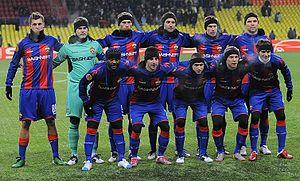
Le CSKA Moscou est un club de football russe de première division basé à Moscou. Il est une des sections du club omnisports du CSKA Moscou et est pendant longtemps le club de l'Armée rouge.